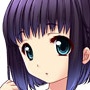
Portrait style: Anime Portrait